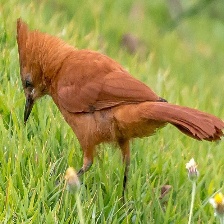
Species: CAATINGA CACHOLOTE
Scientific name: PSEUDOSEISURA CRISTAT